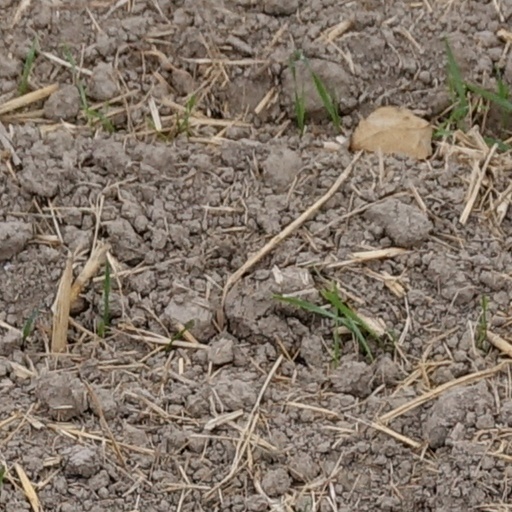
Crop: wheat